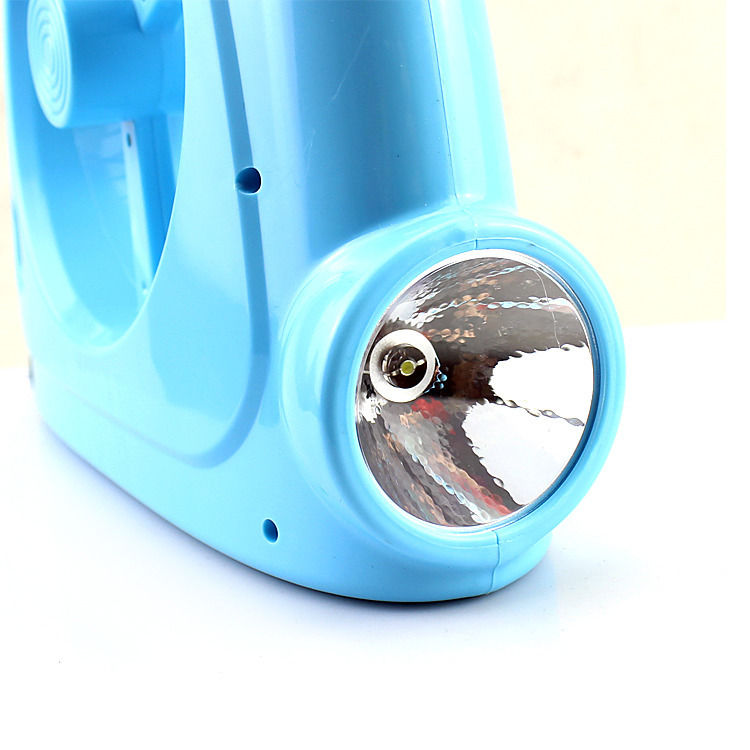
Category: lamp